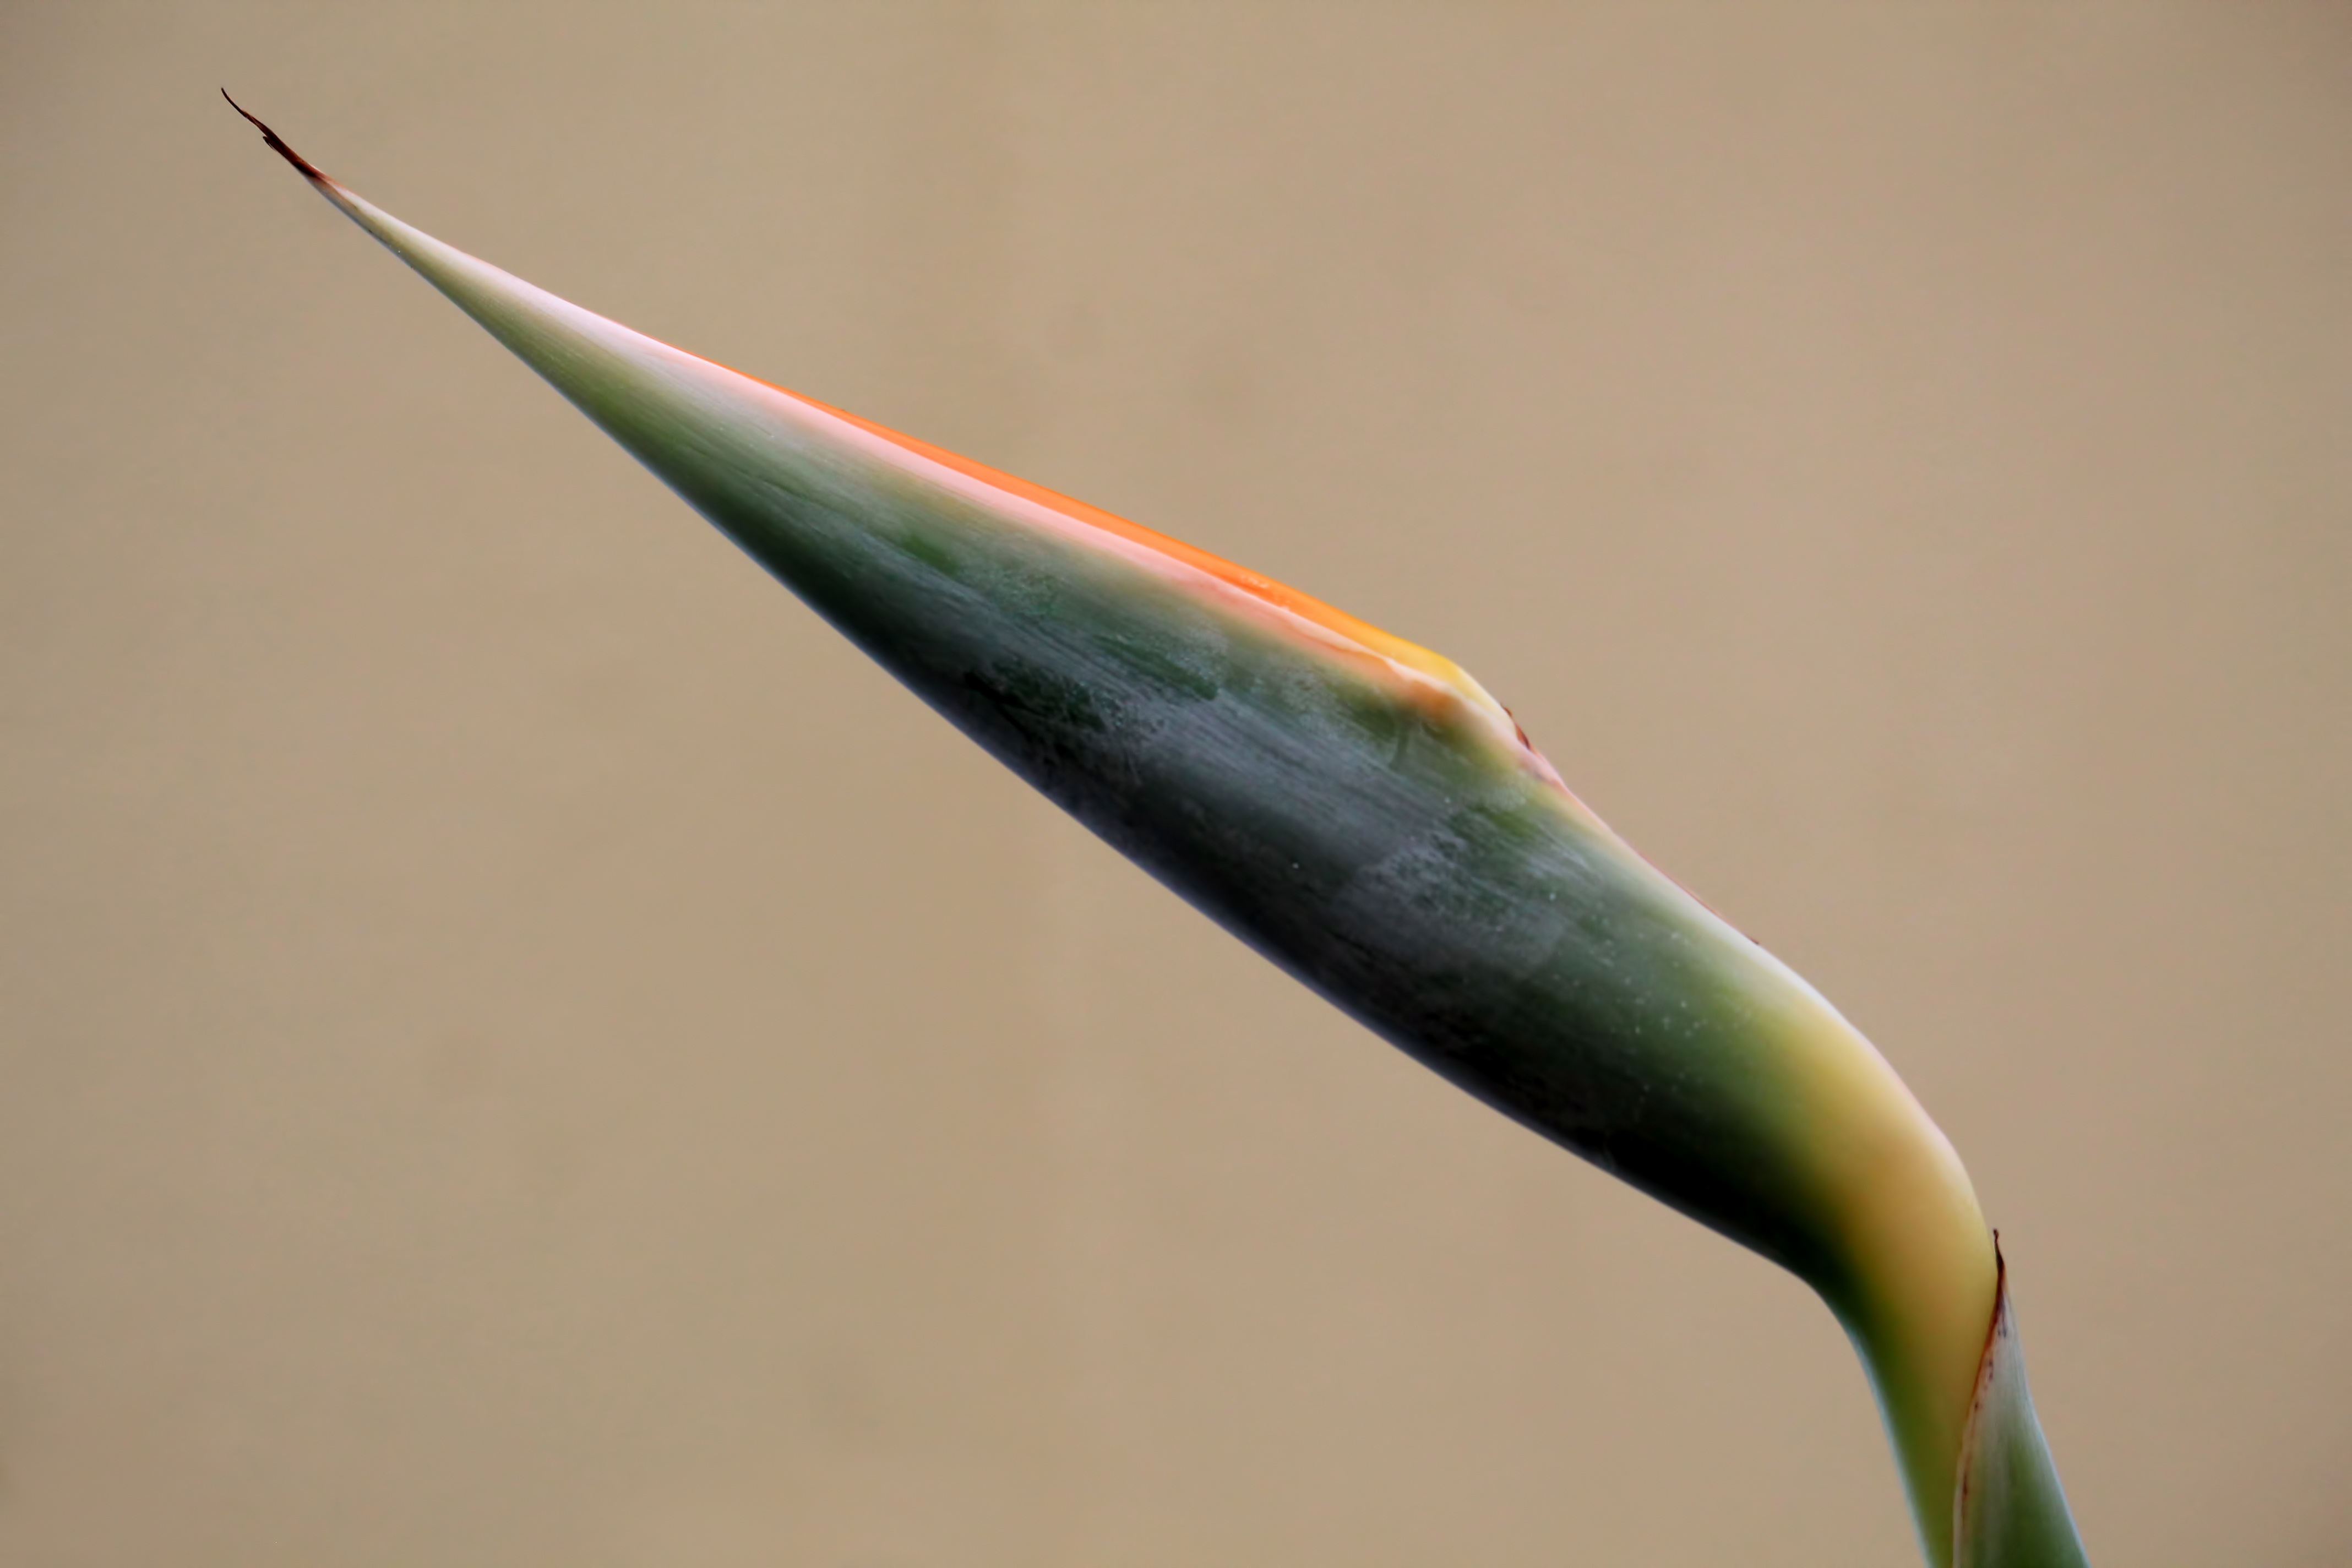
plant, photography, leaf, flower, green, color, yellow, flora, close up, exotic, bud, macro photography, exotic flower, caudata, plant stem